Controlled-access highway

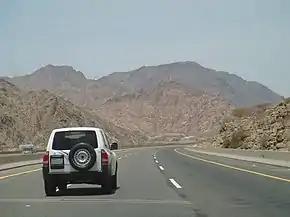
Highway 60 passing through the Hijaz Mountains

The history of freeways in Iran goes back to before the Iranian Revolution. The first freeway in Iran was built at that time, between Tehran and Karaj with additional construction and the studies of many other freeways started as well. Today Iran has about of freeway.